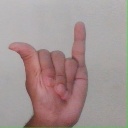
अक्षर: य